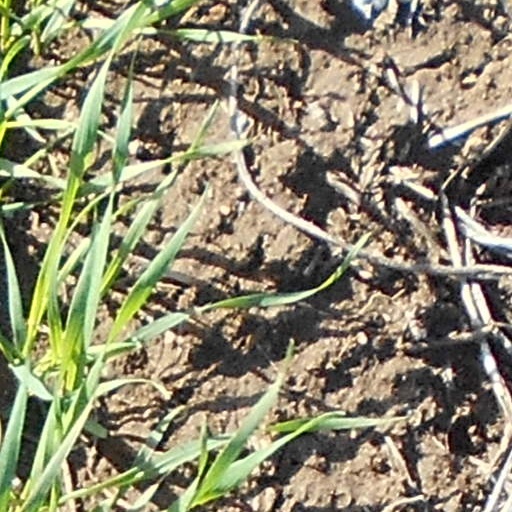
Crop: wheat